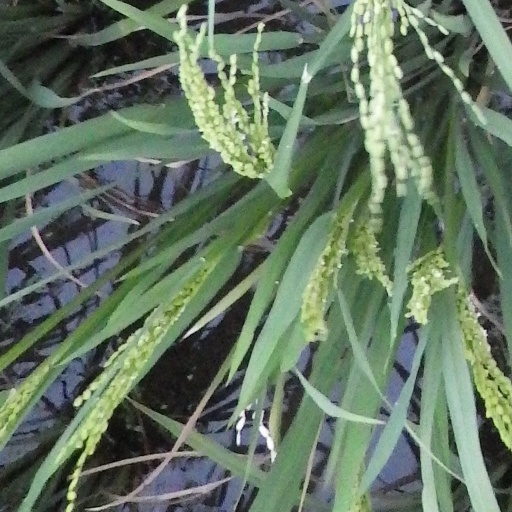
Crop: rice